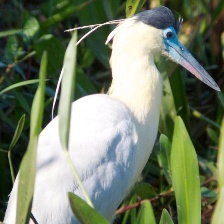
Species: CAPPED HERON
Scientific name: PILHERODIUS PILEATUS
ImageNet parent category: little_blue_heron